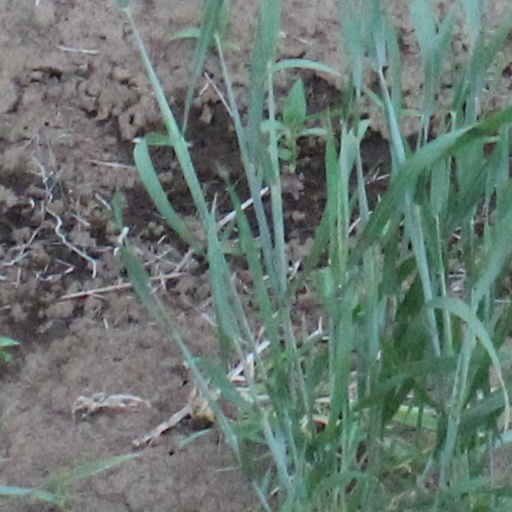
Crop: wheat